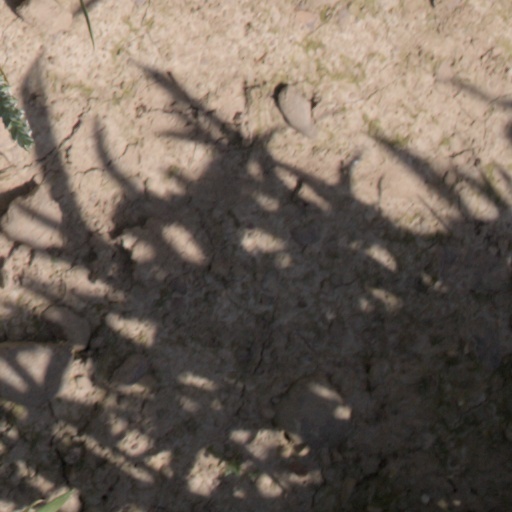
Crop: wheat